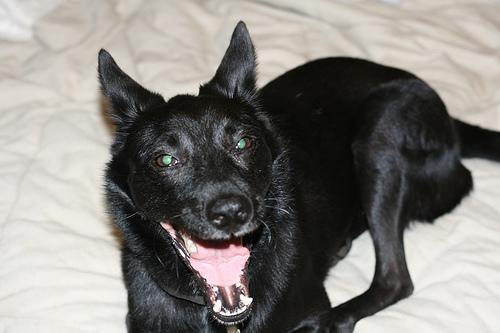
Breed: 209-n000049-kelpie